Architecture of Wales

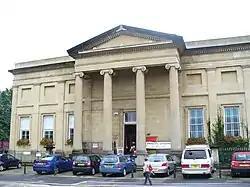
Swansea Museum

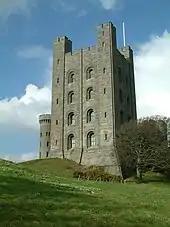
Penrhyn Castle

It has been noted that Brymbo Hall (1625) was largely brick, but the Cheshire influence of brick building is also apparent in Halghton Hall in Maelor Gymraeg of 1662 In Montgomeryshire the earliest brick house was the "New Build" at Montgomery Castle, which was built for Edward Herbert by Scampion between 1622 and 1625.